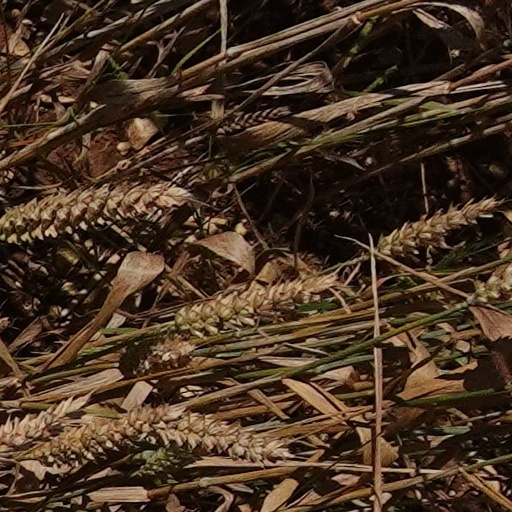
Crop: wheat